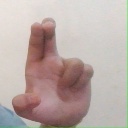
अक्षर: आ